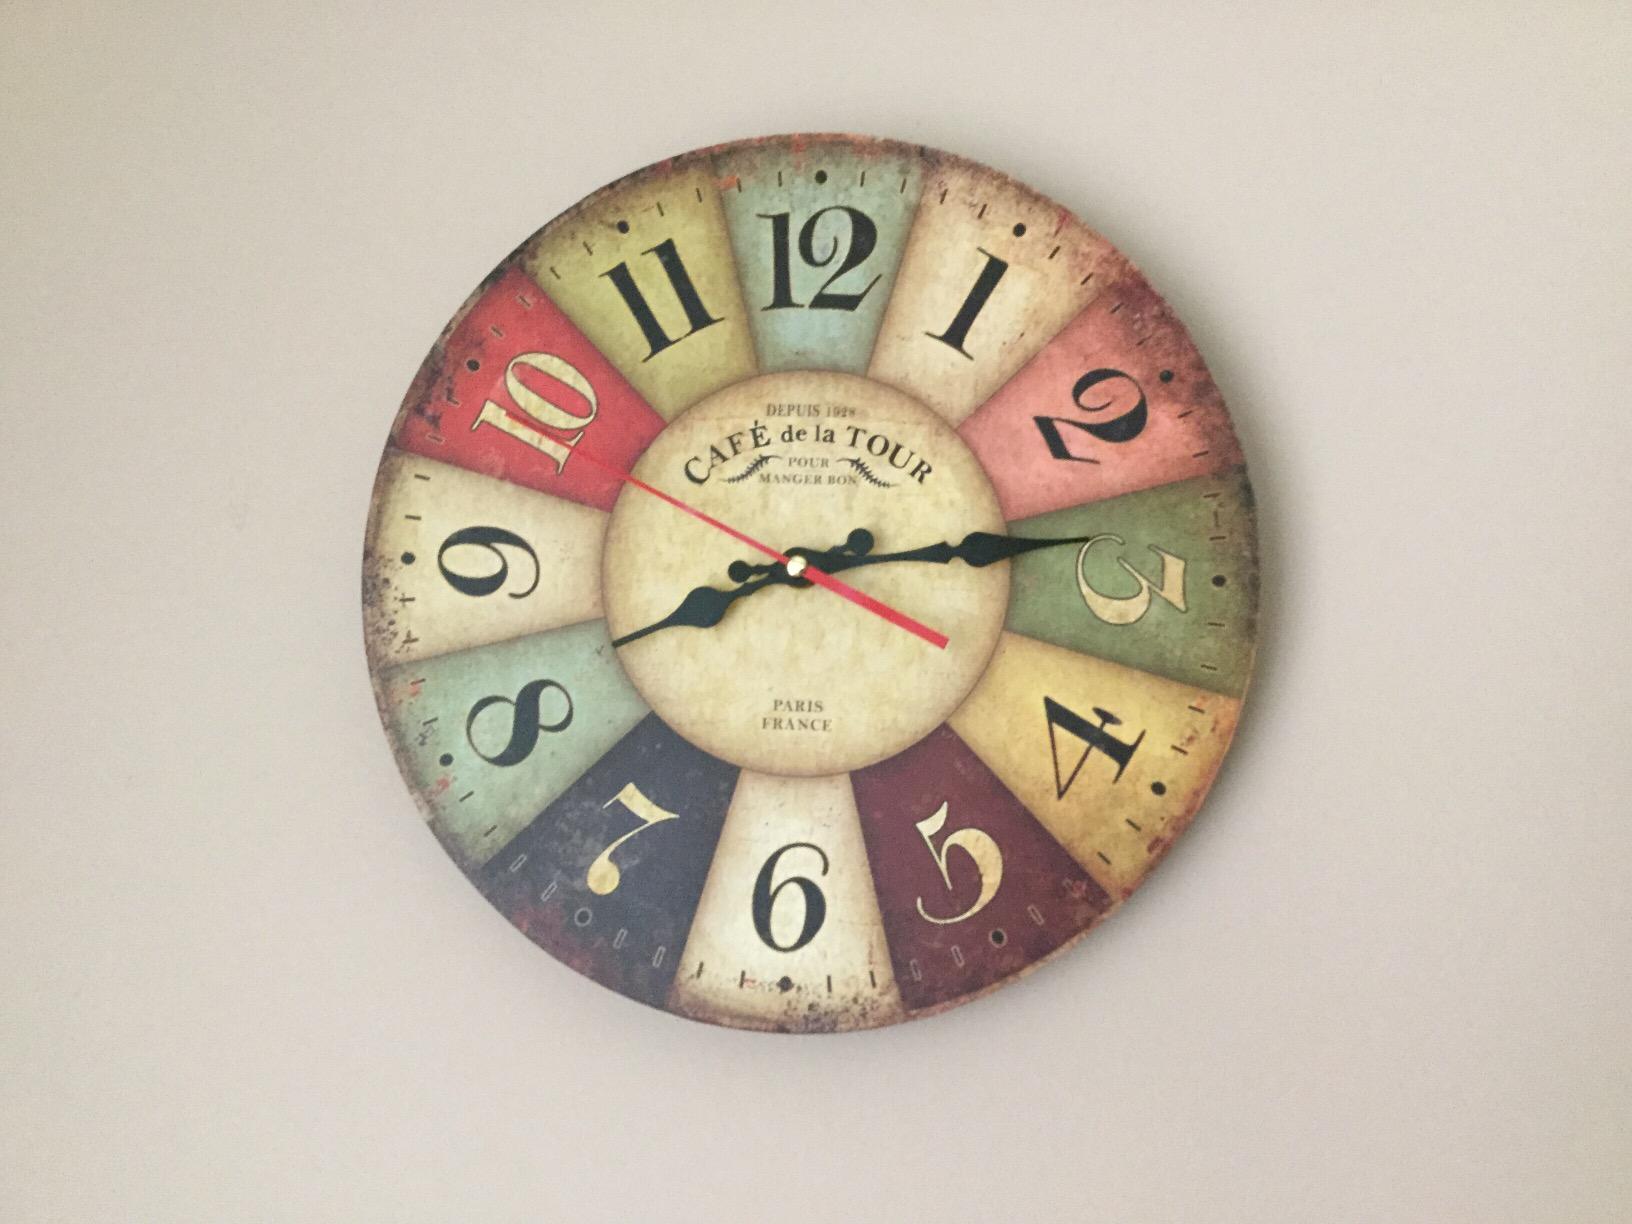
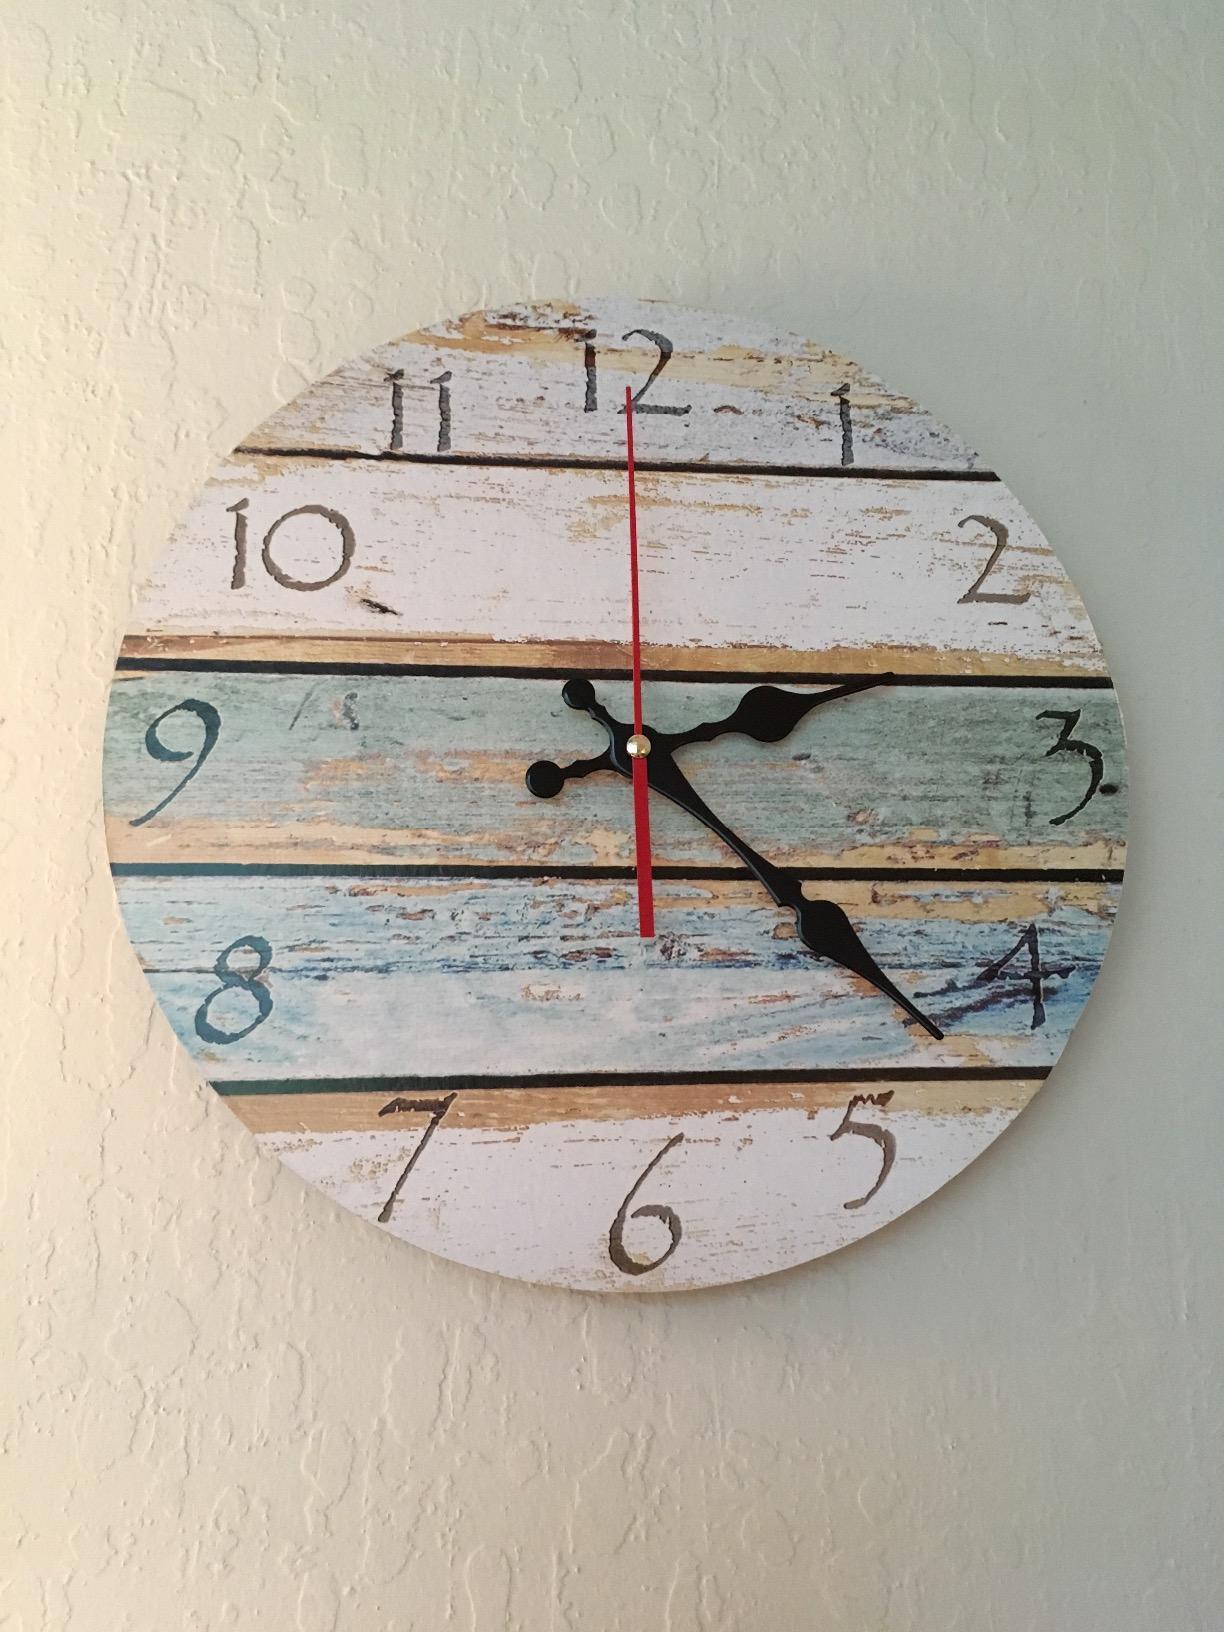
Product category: clock
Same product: no